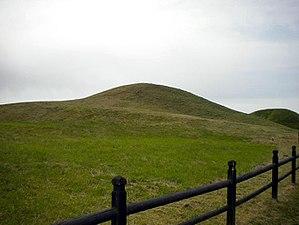
Ongentheow était le nom d'un roi suédois semi-légendaire de la maison des Scylfings, qui apparaît dans les sources en vieil anglais.